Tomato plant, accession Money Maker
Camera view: bottom (45 deg); turntable rotation: 90 degrees
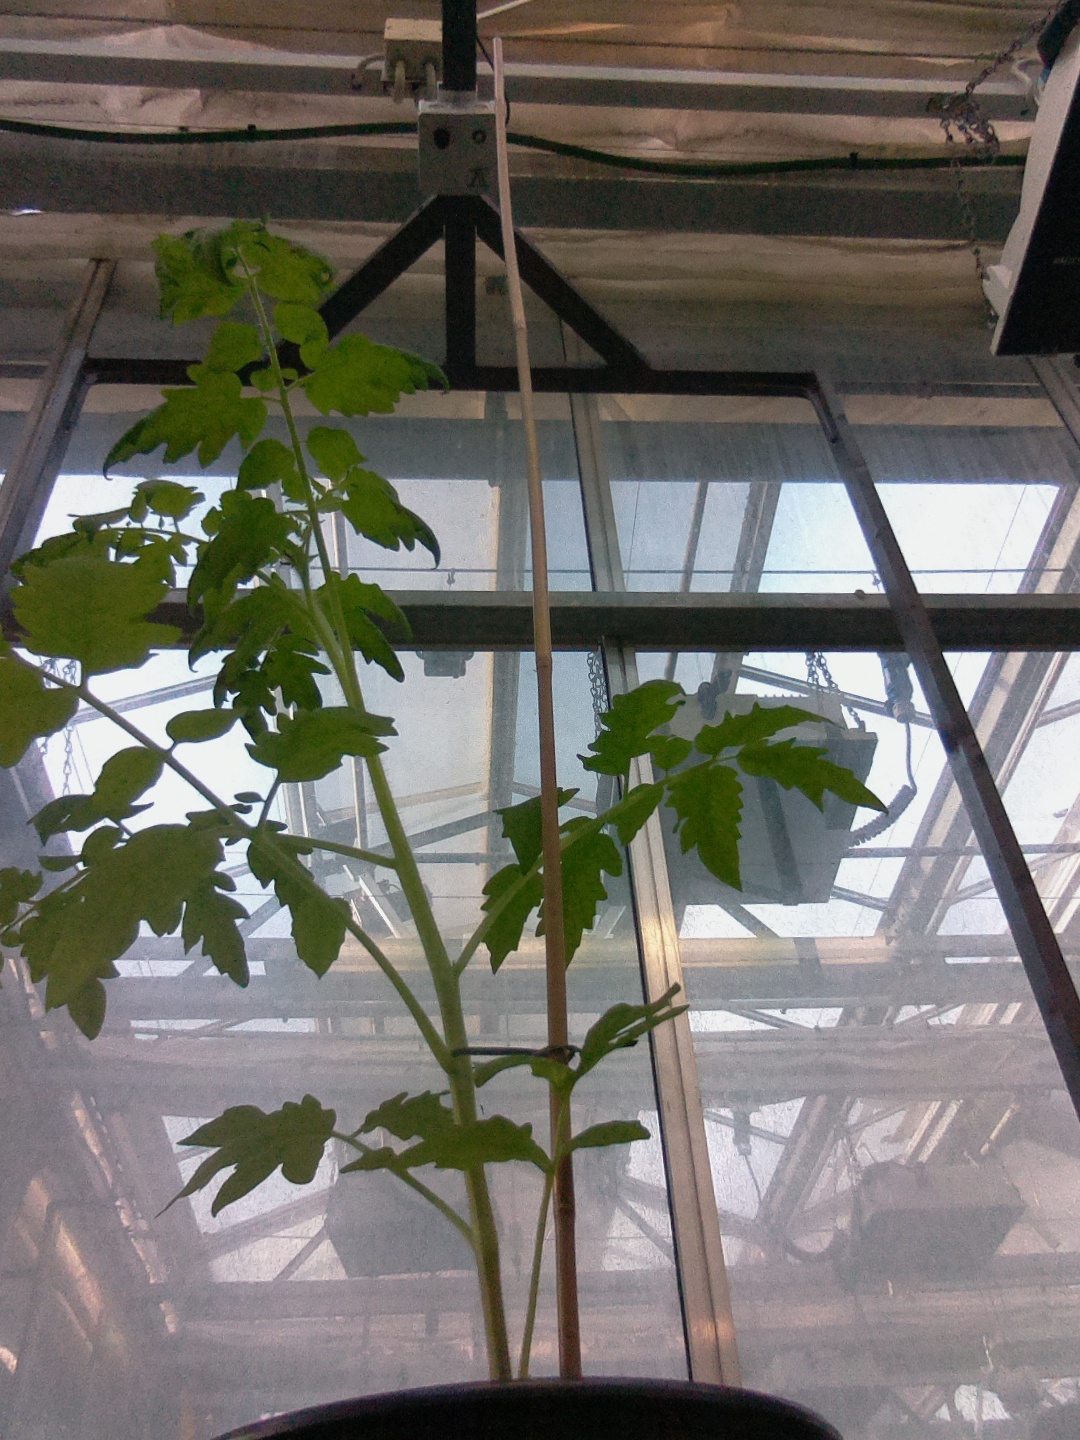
BBCH growth stage 15: 10 of true leaves visible